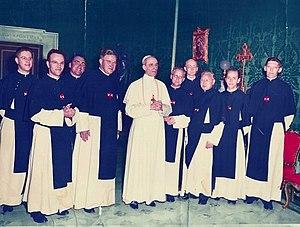
Les chanoines réguliers de la Sainte-Croix ou Croisiers, appelés autrefois à Paris chanoines de la Sainte-Croix de la Bretonnerie forment un institut religieux masculin de chanoines réguliers.